Moses Young

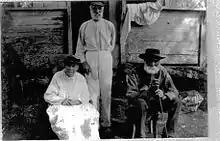
Moses Young (standing), with wife Albina, and his uncle Thursday October Christian II, in 1906.

Moses Young (30 September 1829 – 14 July 1909), grandson of "HMS Bounty" mutineer Ned Young and great-grandson of mutineer Fletcher Christian, served as magistrate of the British Overseas Territory of Pitcairn Island four times, between 1865 and 1881. Young married Albina McCoy, and together they had 12 children.